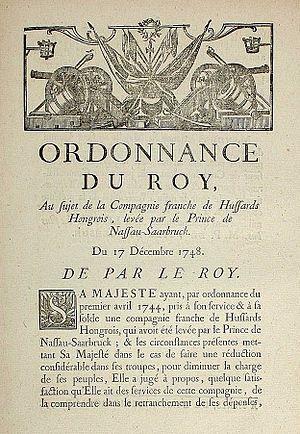
Ordonnance du Roy au sujet de la compagnie franche de hussards Hongrois, levée par le prince de Nassau-Saarbruck. Du 17 décembre 1748
Les compagnies franches sont des unités militaires françaises, apparues au XVᵉ siècle et disparaissant au XVIIIᵉ pour laisser la place aux troupes légères.